Astute-class submarine

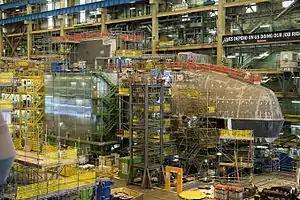
"Audacious" under construction

Input from General Dynamics helped resolve many of the software issues associated with 3D CAD; General Dynamics was also responsible for the introduction of vertical outfitting and other construction techniques. Consequently, much rework was needed on "Astute" now that detailed designs were complete. On 8 June 2007 "Astute" was launched and boats 2 and 3 ("Ambush" and "Artful") were at various stages of construction. A month previously, procurement for boat 4 ("Audacious") had been agreed. Boats 5 and 6 ("Anson" and "Agamemnon") were approved in March 2010. In June 2012 the order was placed for the manufacture of the nuclear reactor for boat 7 ("Achilles"), as well as production of the first nuclear reactor for the . A £1.4 billion order to construct "Agamemnon" was issued by the MOD to BAE Systems on 19 April 2017